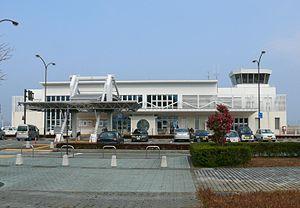
Kumamoto est une préfecture du Japon, située au sud-ouest de l'île de Kyūshū. Sa ville principale s'appelle également Kumamoto, et fut la capitale du clan Hosokawa.